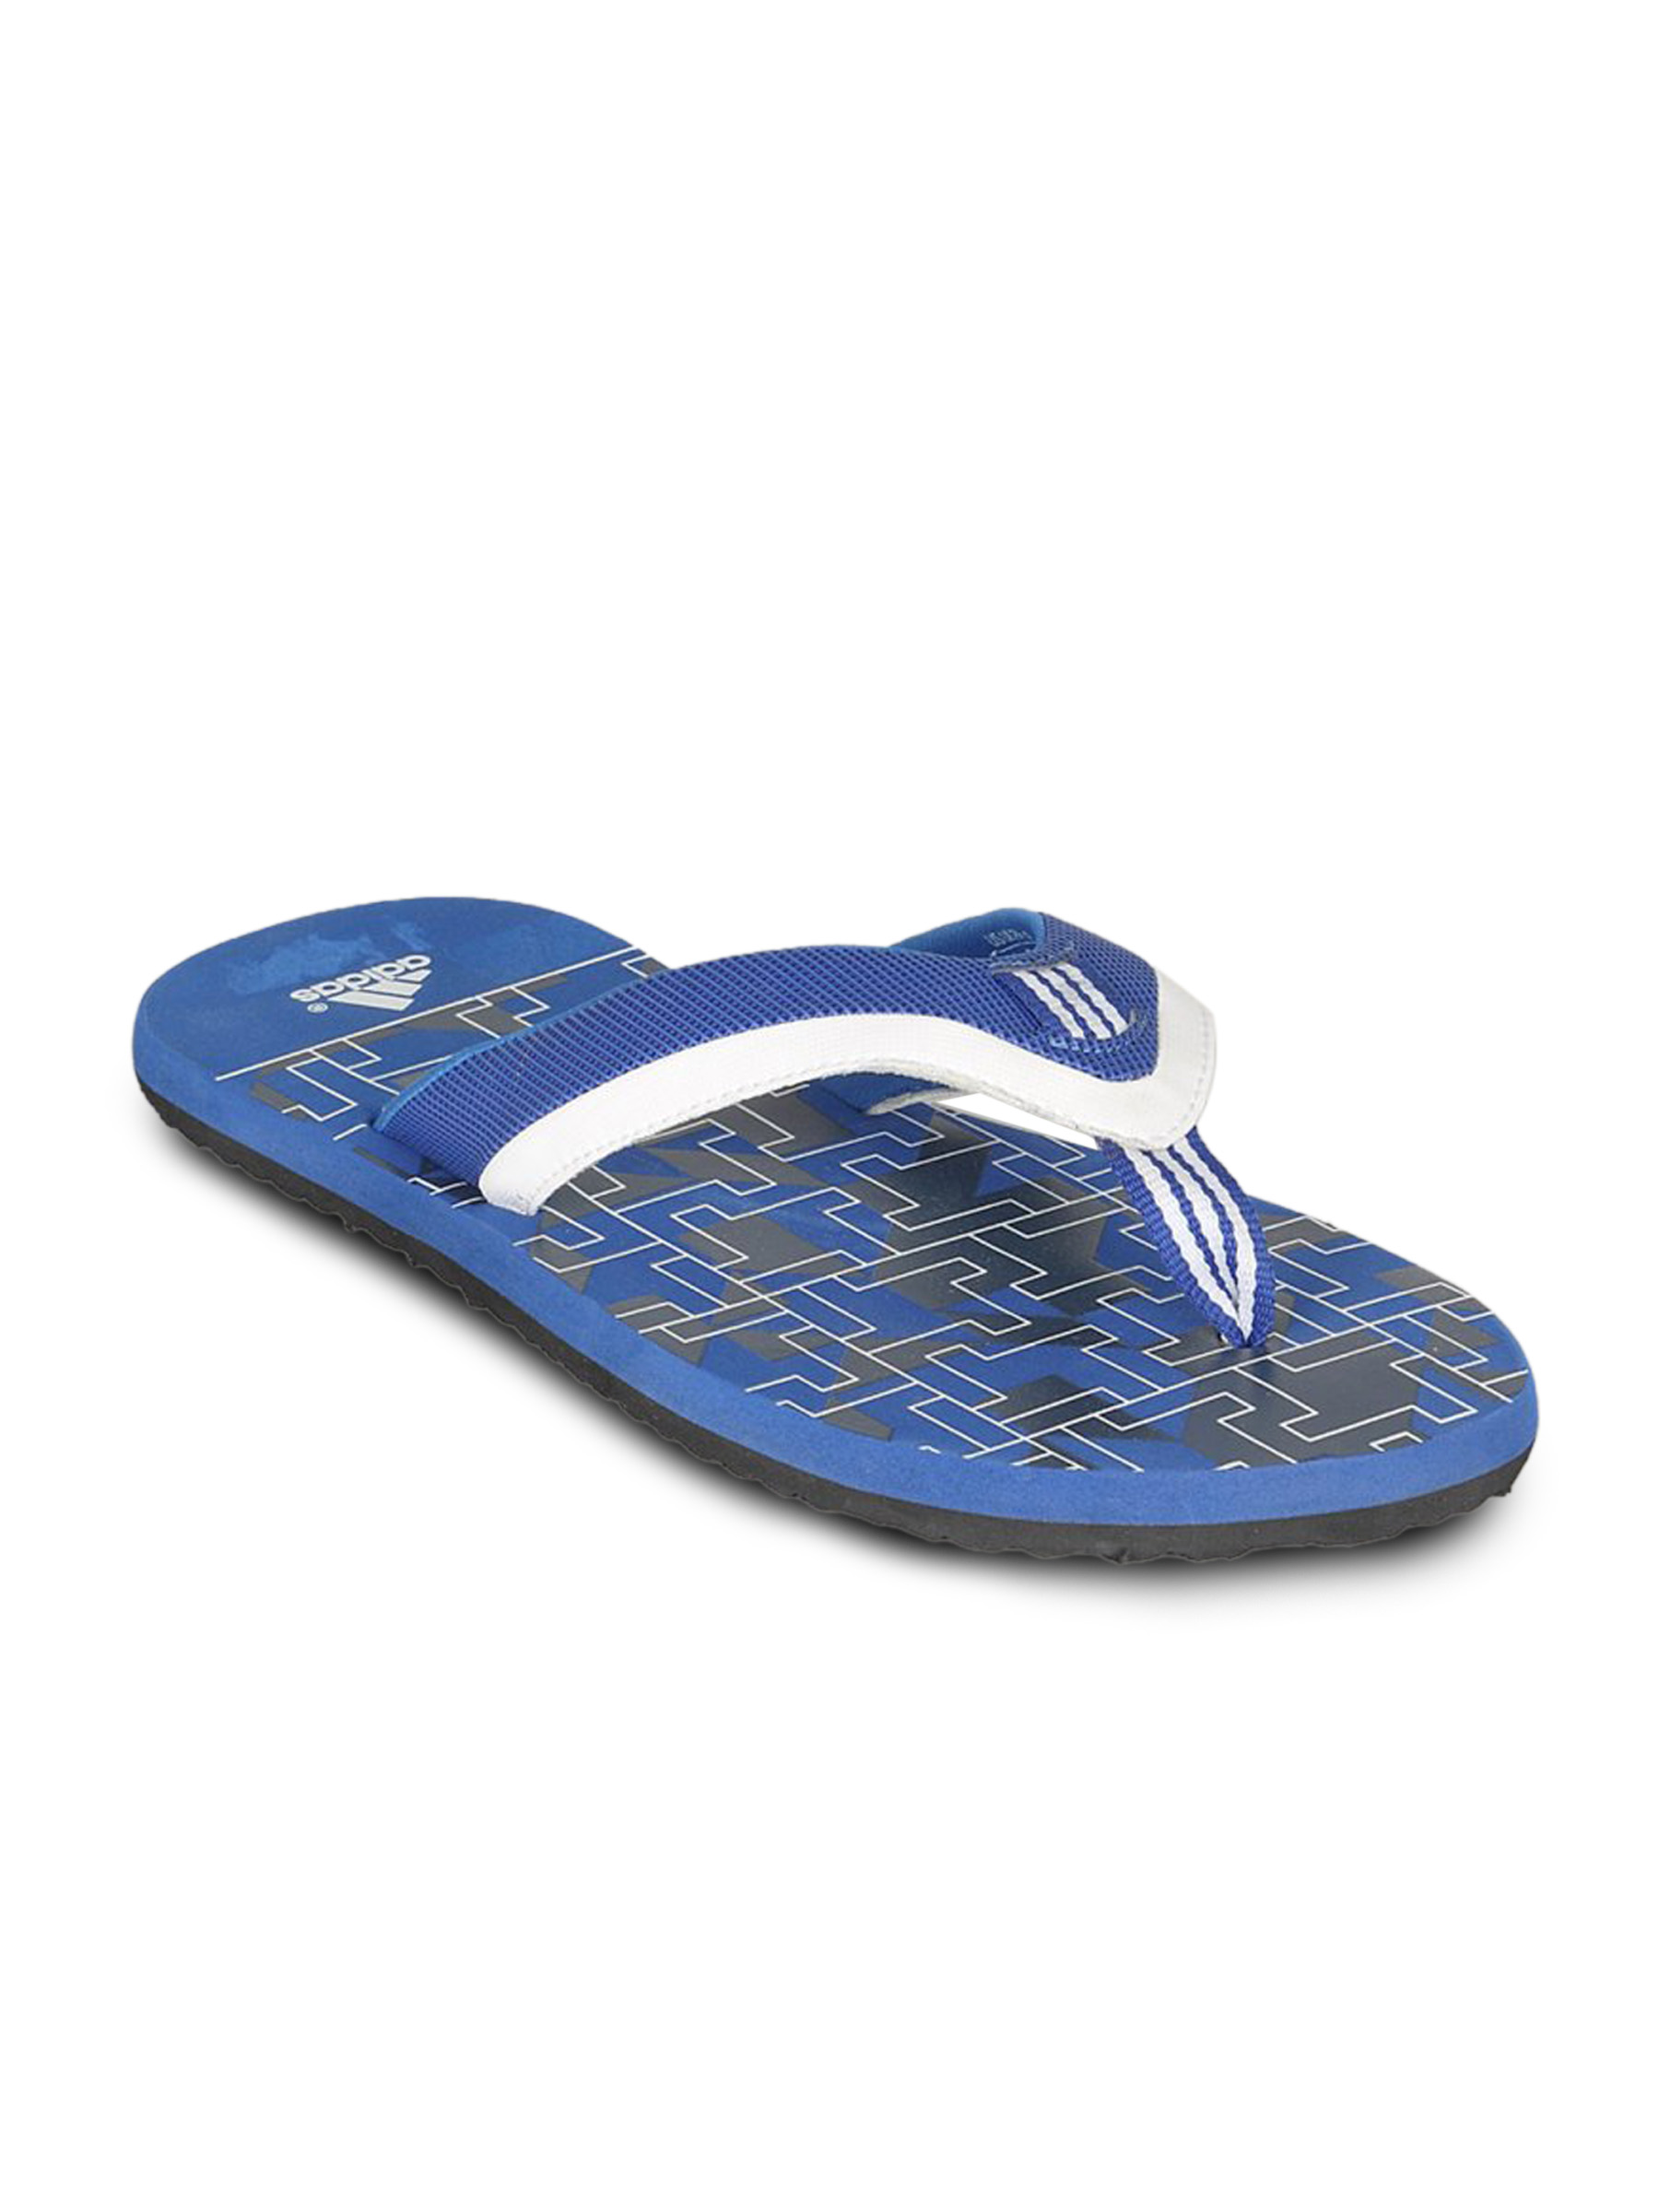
ADIDAS Men's Adi Jumble Blue Flip Flop
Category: Footwear / Flip Flops / Flip Flops
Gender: Men
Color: Blue
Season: Summer 2011
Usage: Casual